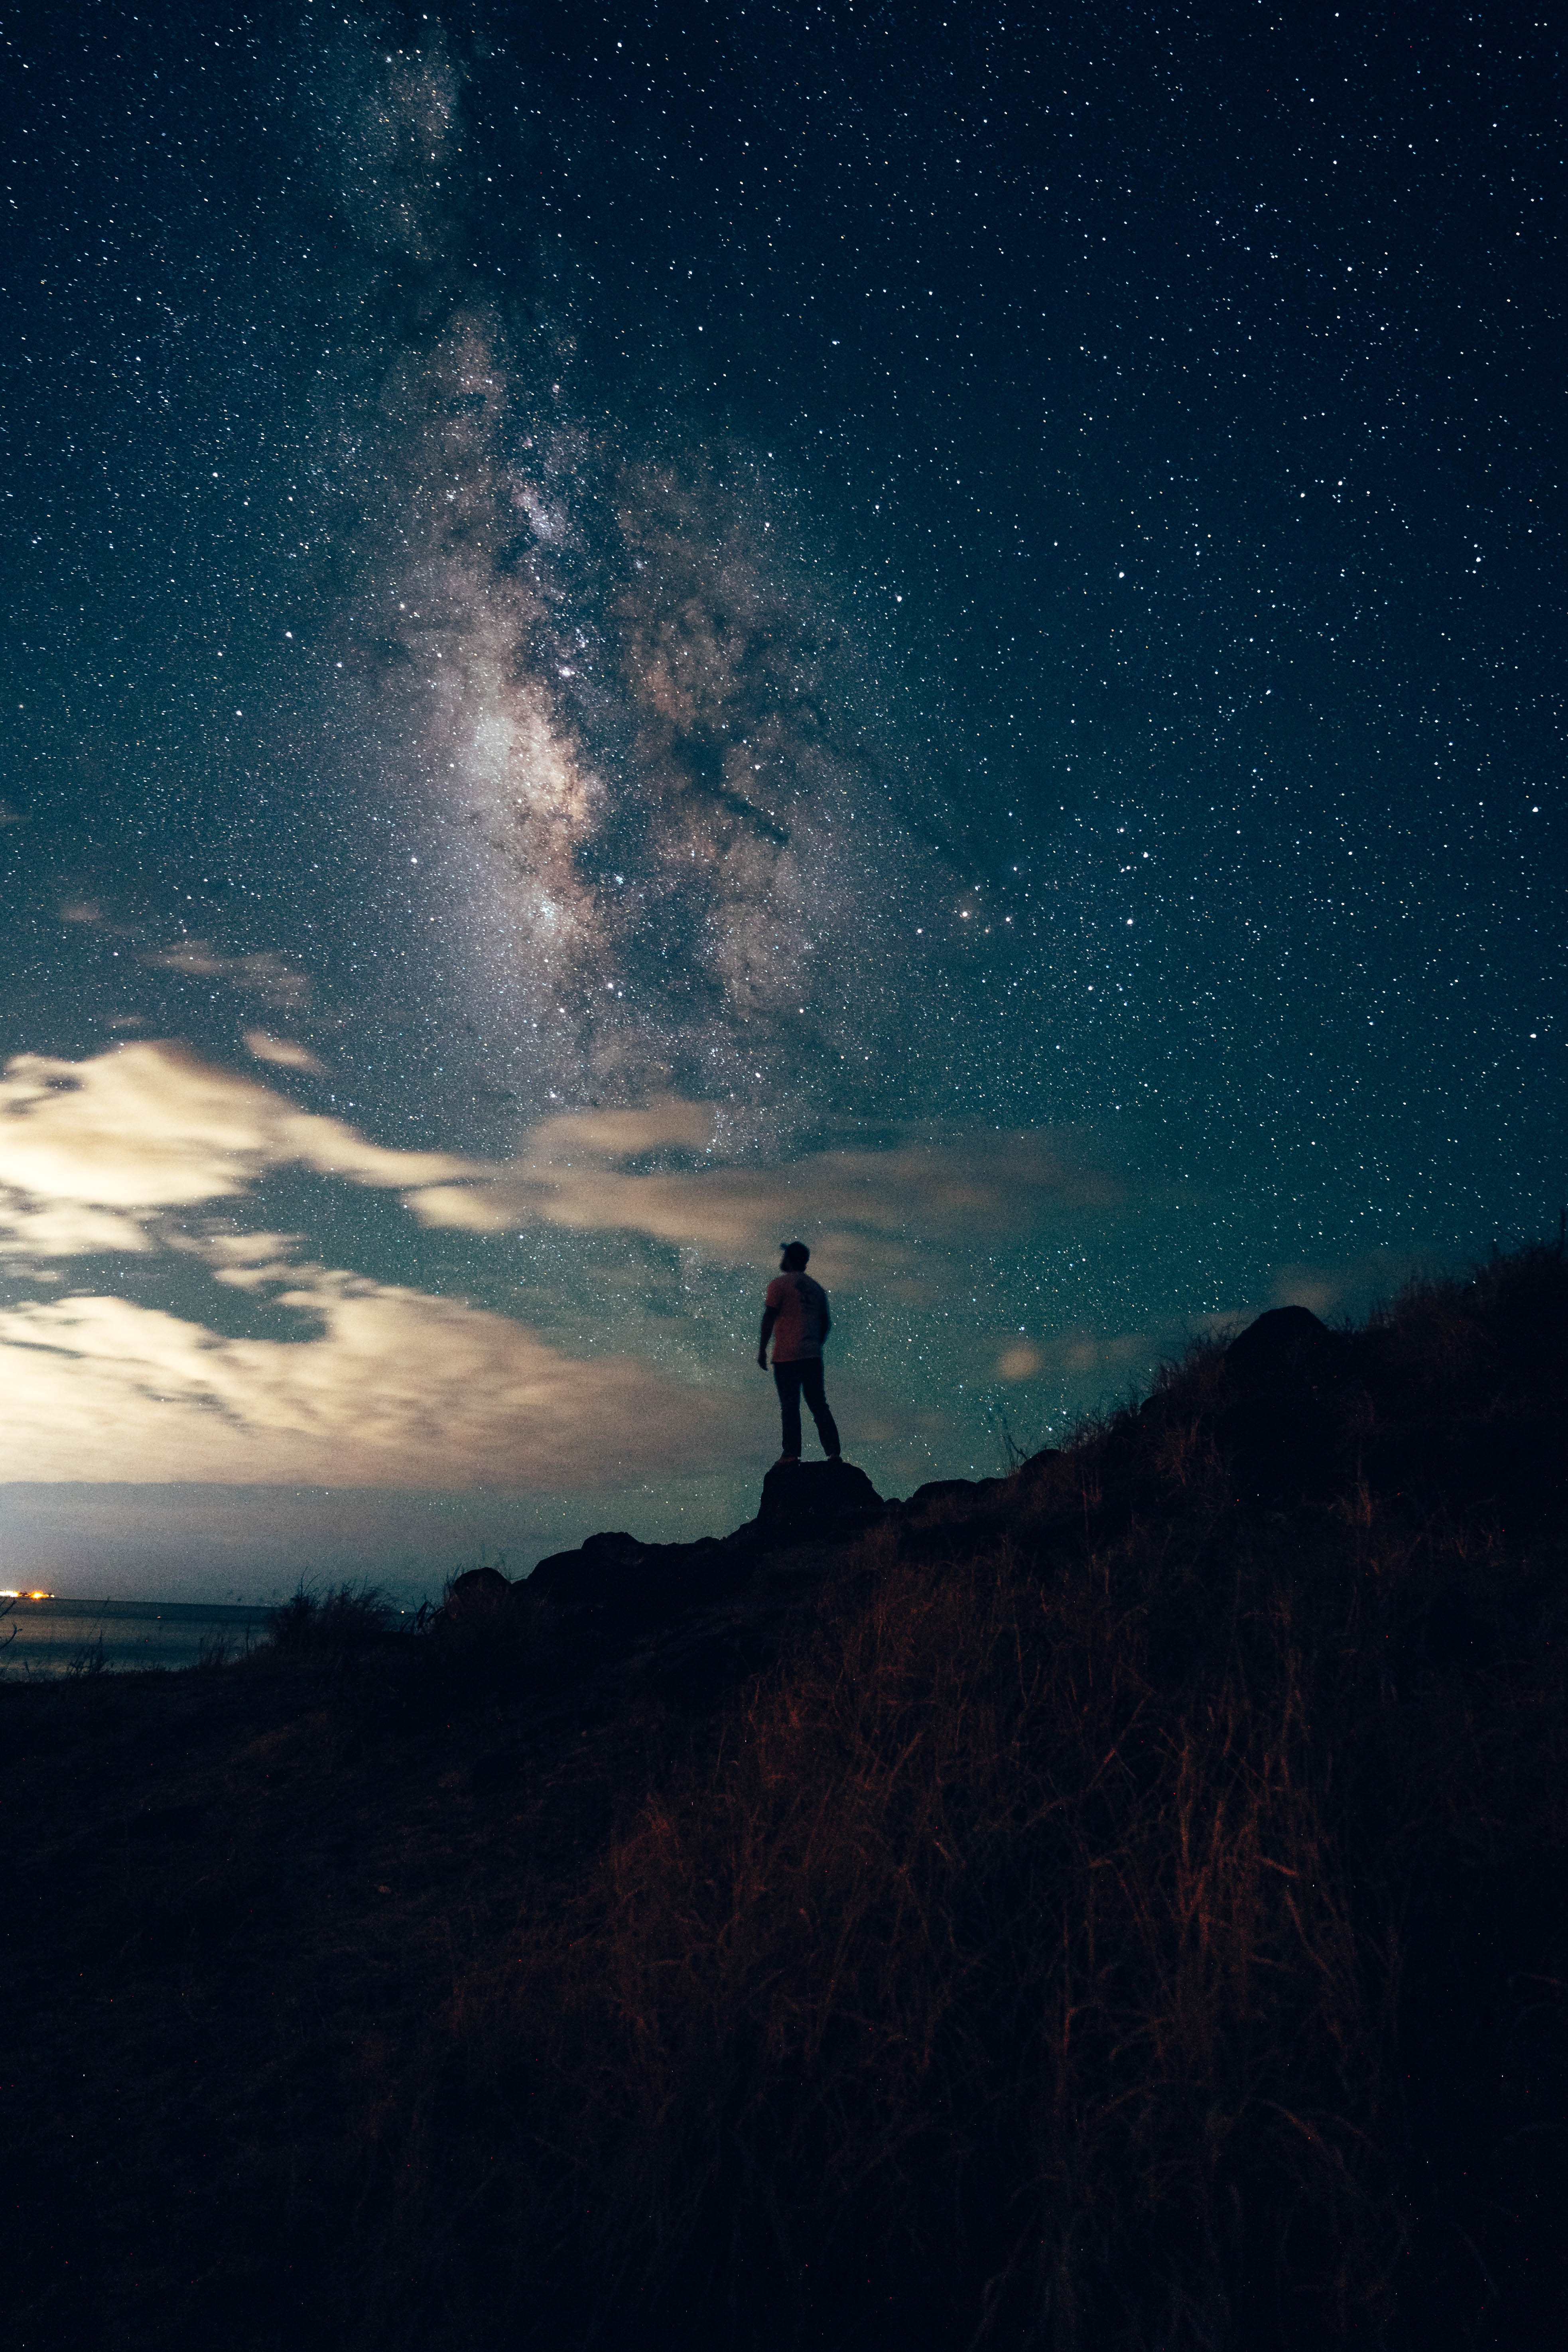
natural, cloud, sky, atmosphere, natural environment, People in nature, natural landscape, atmospheric phenomenon, astronomical object, star, science, slope, horizon, landscape, Tints and shades, astronomy, electric blue, midnight, calm, space, darkness, tree, constellation, meteorological phenomenon, grassland, evening, galaxy, recreation, night, hill, universe, mountain, grass, shadow, soil, dusk, silhouette, ocean, mountain range, outer space